Volcano Park, Mayen-Koblenz

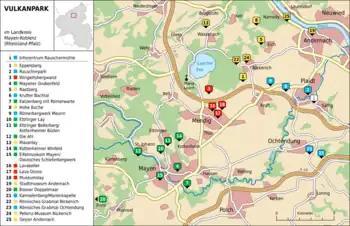
Map of the Volcano Park in Mayen-Koblenz

The Volcano Park in Mayen-Koblenz is a geopark in the rural district of Mayen-Koblenz in the eastern Vulkan Eifel, Germany. It was founded in 1996 and wraps around the Laacher See (between Brohl-Lützing, Andernach, Plaidt, Mendig and Mayen). Together with the Volcano Park, Brohltal/Laacher See and the Vulkan Eifel Nature and Geo-Park, it forms part of the national Eifel Volcano Land Geo-Park ("Geopark Vulkanland Eifel"). The three parks are connected by the 280-kilometre-long German Volcano Route.